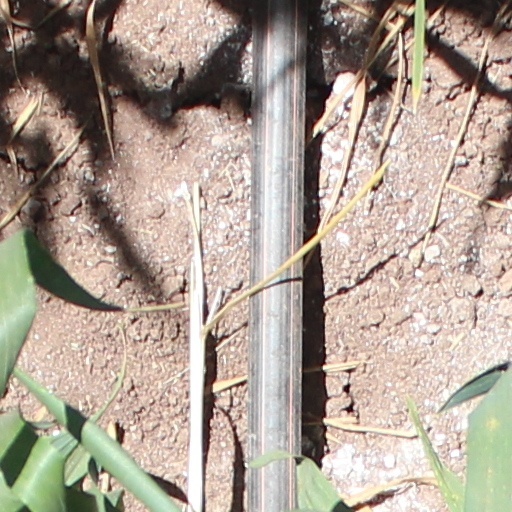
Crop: wheat